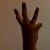
The image shows a hand gesture representing the number 6 in Indian Sign Language.